Marie Christine Björn

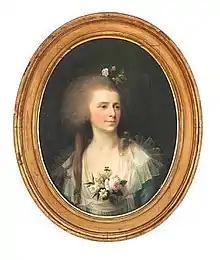
Portrait of Marie Christine Björn by Jens Juel

Marie Christine Björn (March 18, 1763 – 15 April 1837) was a Danish ballerina and actress. She was regarded one of the greatest stars within Danish ballet.